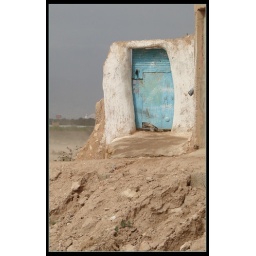
Blue white door over the river